History of Brown University

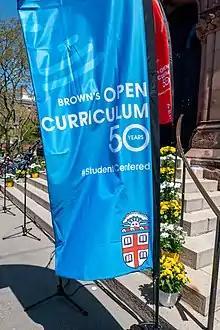
Brown's "New" Curriculum turned 50 in 2019

In 1770, John and Moses Brown purchased a four acre lot on the East Side of Providence on behalf of the school. The majority of the property fell within the bounds of the original home lot of Chad Brown, an ancestor of the Browns and one of the original proprietors of Providence Plantations. A building committee, organized by the Corporation, developed plans for the College's first purpose-built edifice, finalizing a design on February 9, 1770.